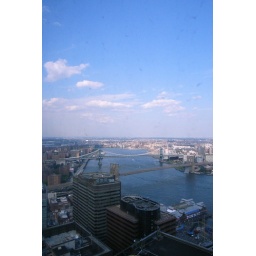
Downtown financial district in NYC - street scape and views from office windows